Denys Page

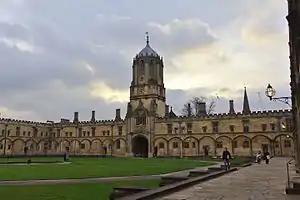
Christ Church at the University of Oxford, where Page spent his early career

Page assumed an active role in college affairs. In 1936, he strongly opposed the candidacy of the Irish scholar E. R. Dodds for the Regius Chair of Greek which was hosted at Christ Church. Dodds was elected to the position in spite of Page's reservations. In 1937 he was appointed to the office of junior censor at the college – the "Censor Naturalis Philosophiae", responsible for undergraduate discipline. However, he resigned the position a year later to marry Katharine Elizabeth Dohan, daughter of the American archaeologist Edith Hall Dohan. They had four daughters, one of whom is the Assyriologist Stephanie Dalley.